Ash (band)

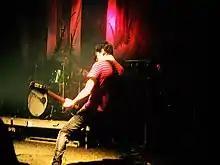
Ash playing in Dublin in 2007

On 29 June 2004, Ash released "Meltdown", which reached number five in the UK. At the same time Hatherley also wrote and recorded her solo side project album "Grey Will Fade". The band teamed up with LucasArts for a new "Star Wars" game entitled "". "Meltdown" and "Orpheus" were part of the soundtrack for "Shaun of the Dead" and appeared on the in-game soundtracks for the video games "NHL 2005", "" and "". The song "Vampire Love" was used for "". "Starcrossed" and "Renegade Cavalcade" were later released as singles from the album. Also in 2005, Tim Wheeler received a companionship (an honorary degree) from LIPA (Liverpool Institute for Performing Arts).